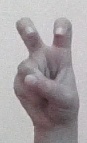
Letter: toot